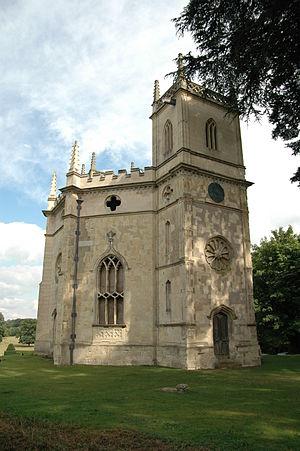
Hartwell est un village du centre du Buckinghamshire et une extrémité du district d’Aylesbury Vale.